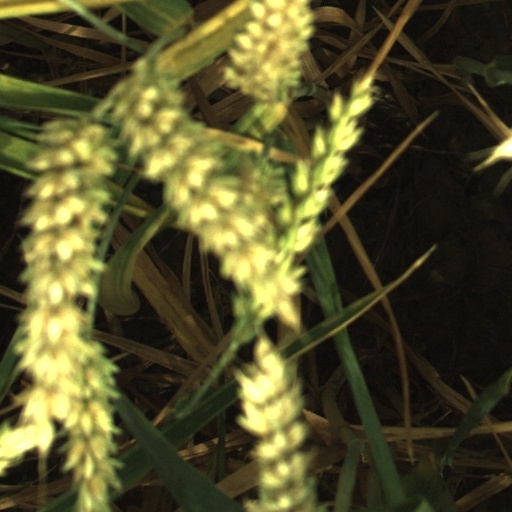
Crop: wheat